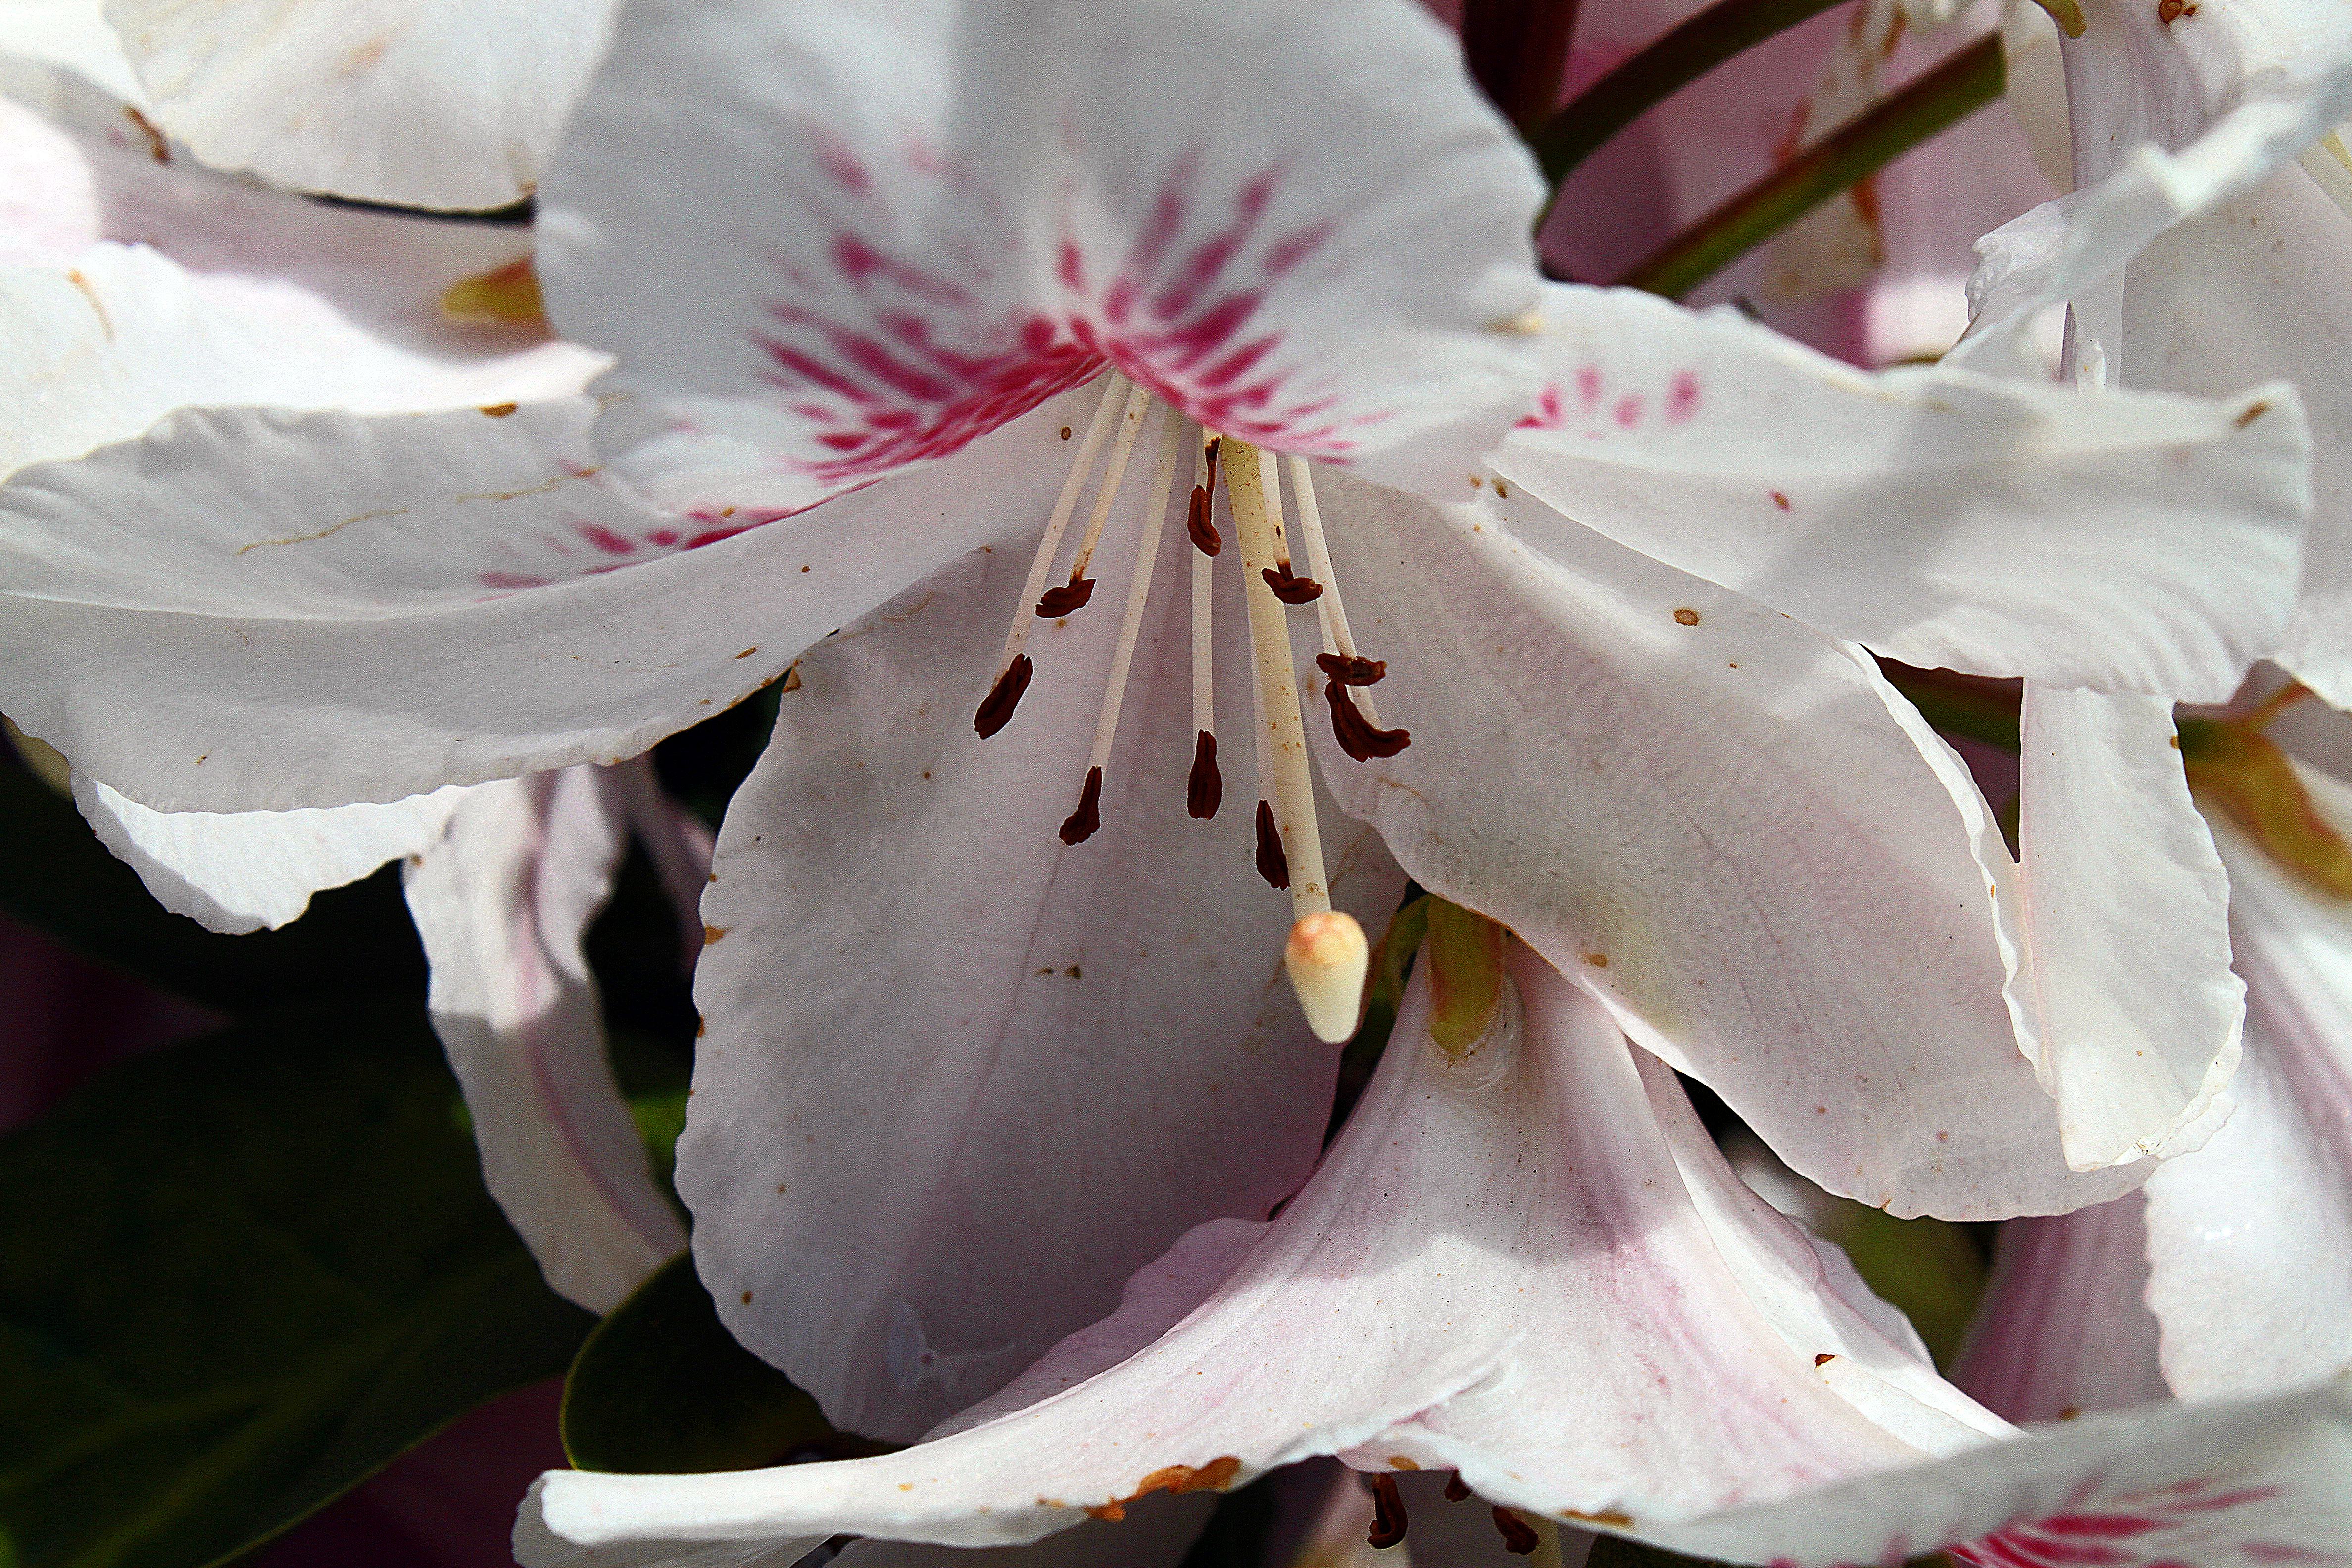
blossom, plant, flower, petal, macro, botany, pink, flora, flowers, close up, shrub, flores, ggl1, canoneos500d, macro photography, flowering plant, woody plant, land plant